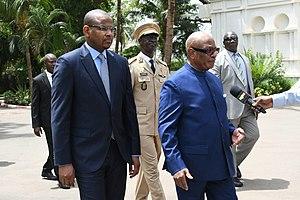
Le premier Ministre du Mali, Boubou Cissé et le président Ibrahim Boubakar Keita (en juin 2019). La même image sous d'autres angles